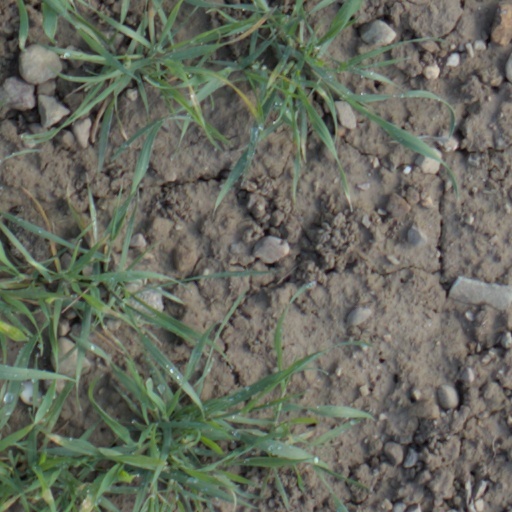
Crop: wheat